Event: Nepal Earthquake
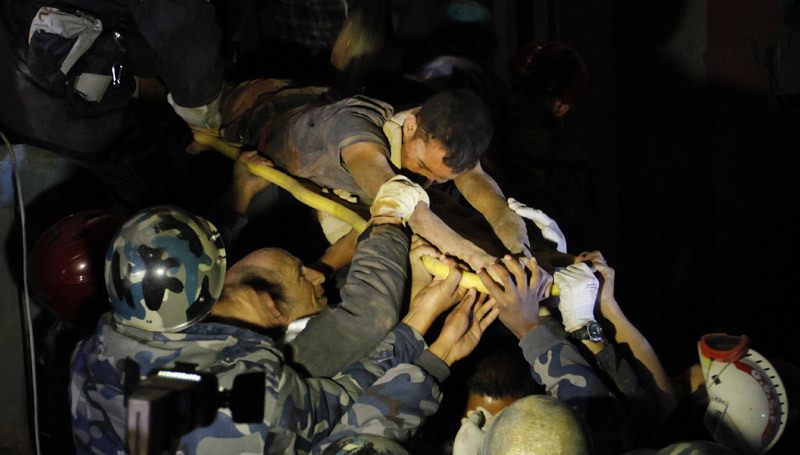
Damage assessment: no_damage